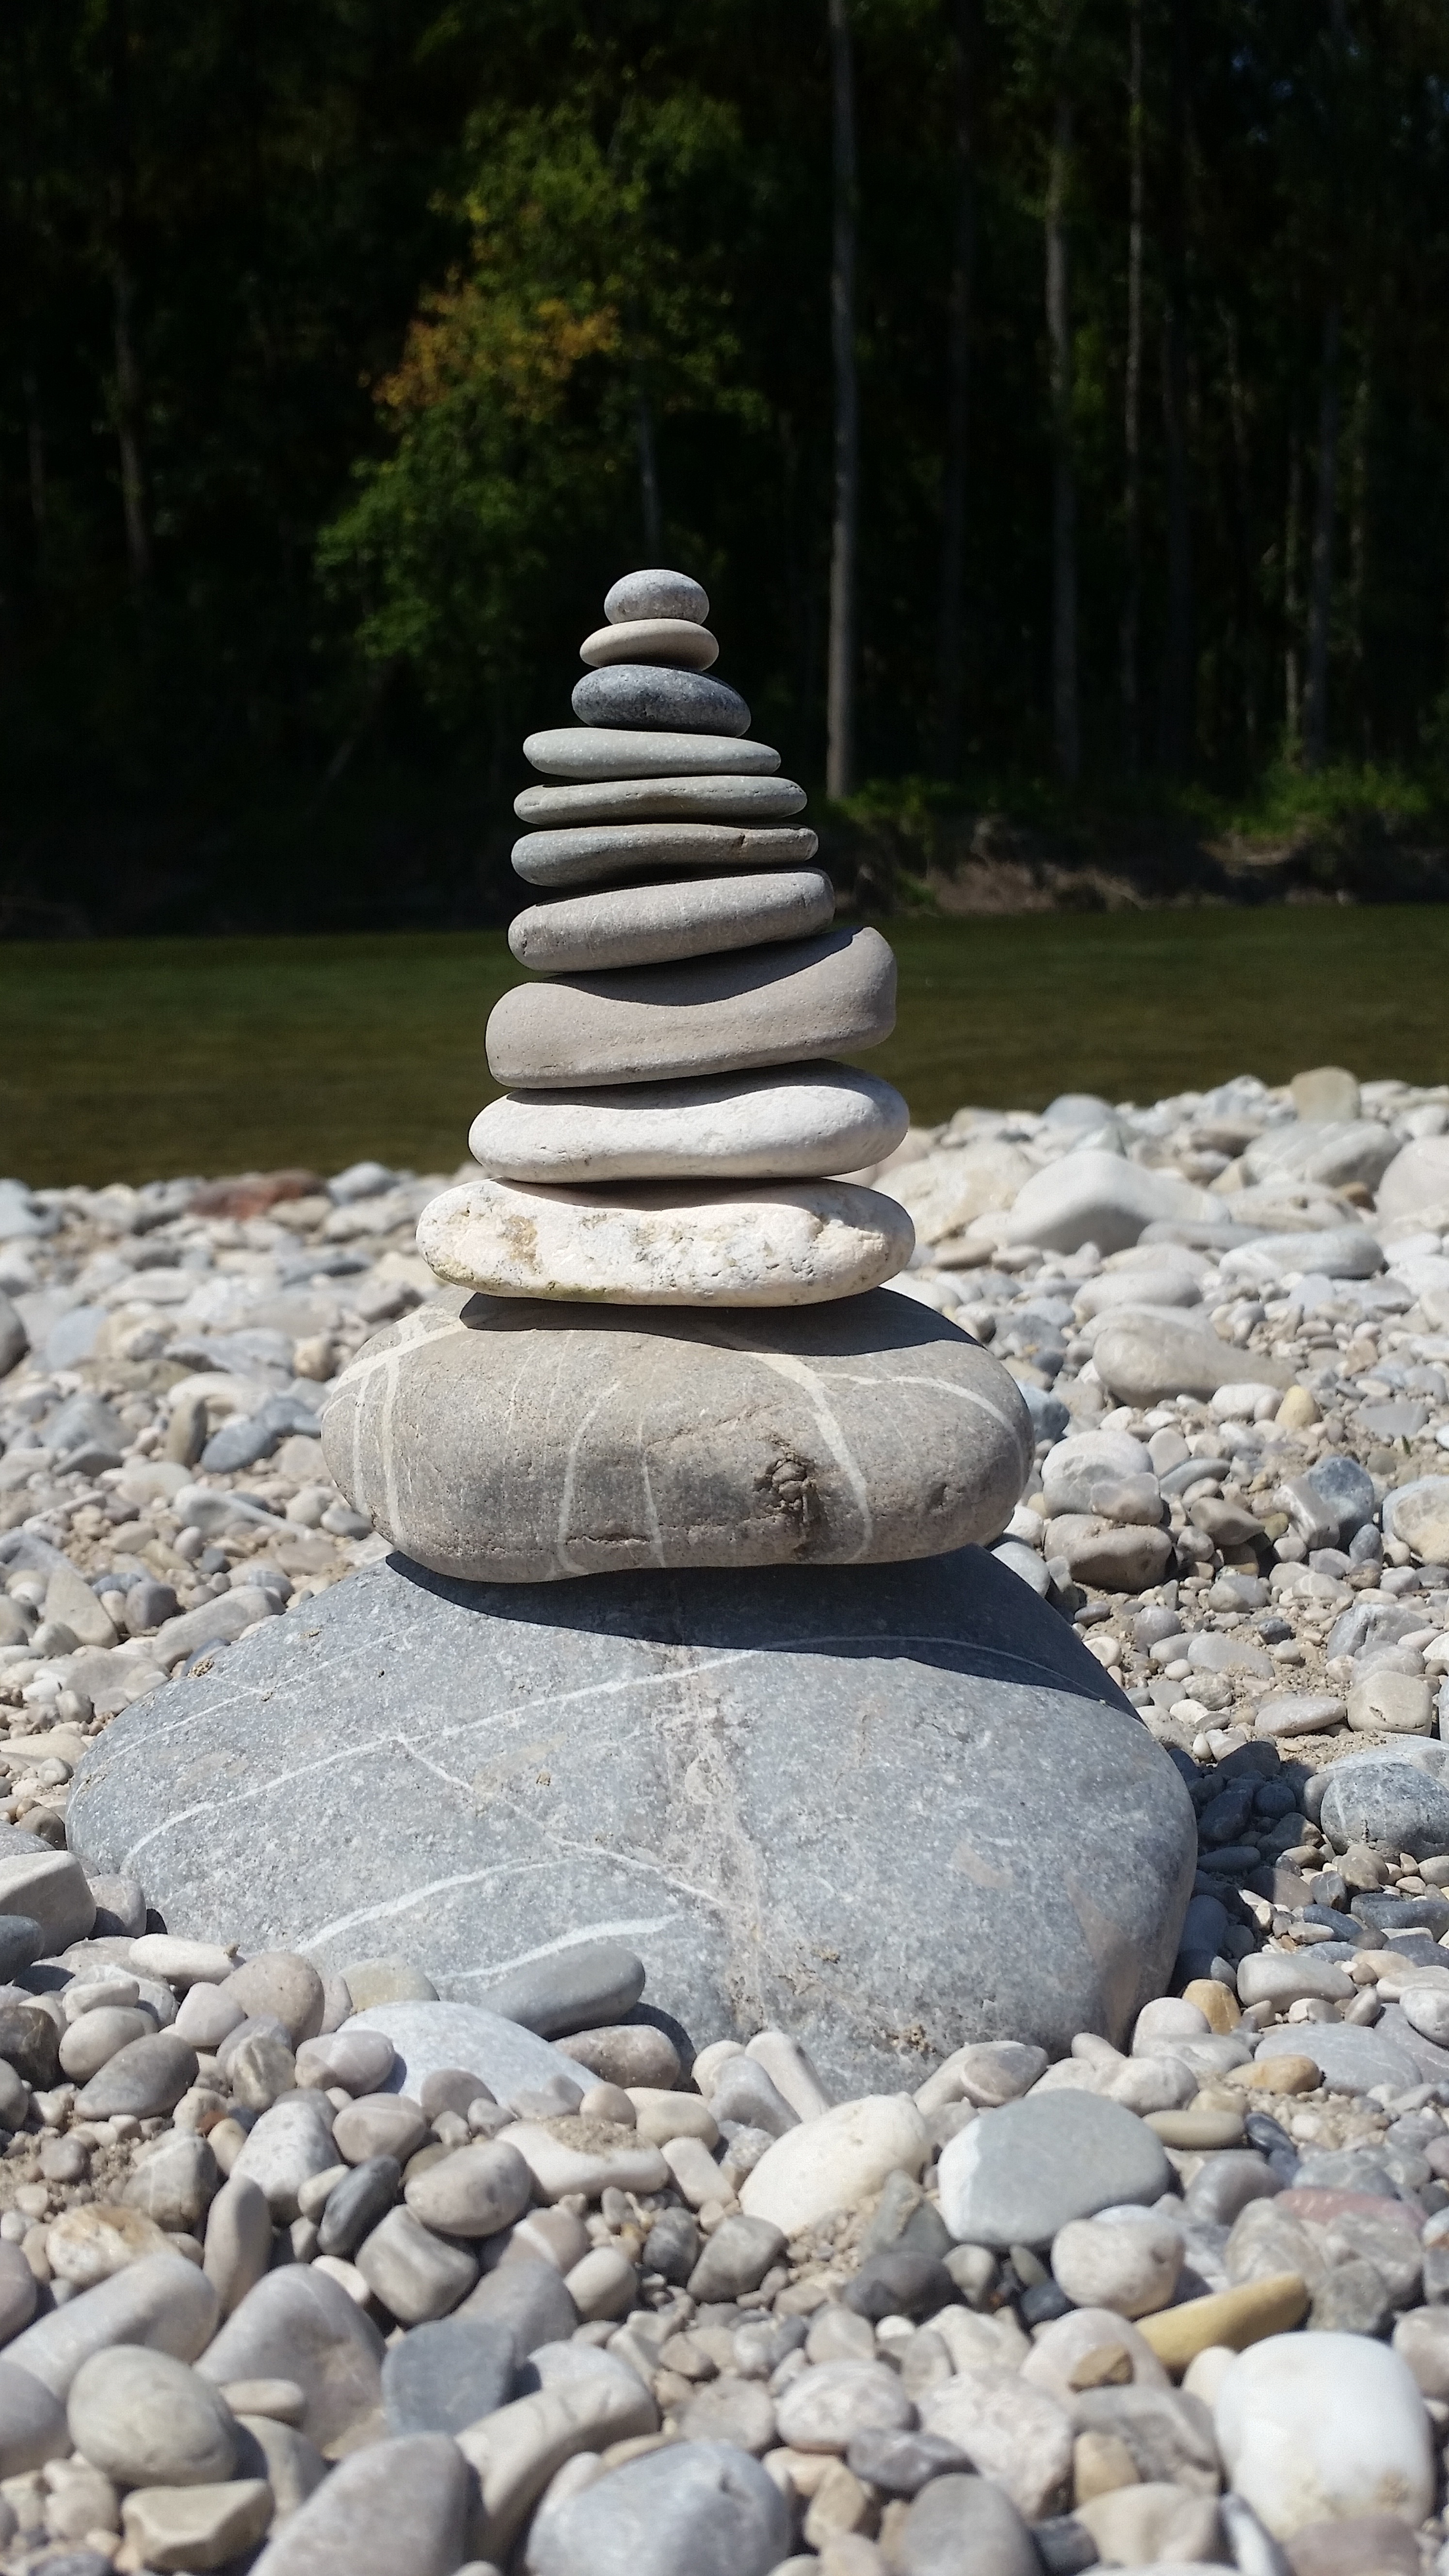
rock, balance, stack, material, stones, water feature, isar